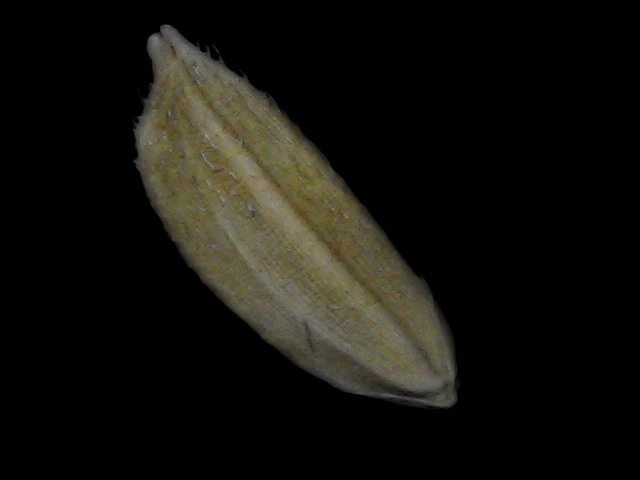
Rice variety: Bd93